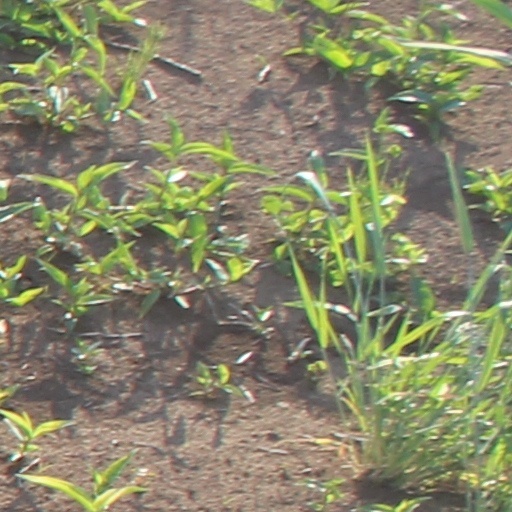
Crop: wheat